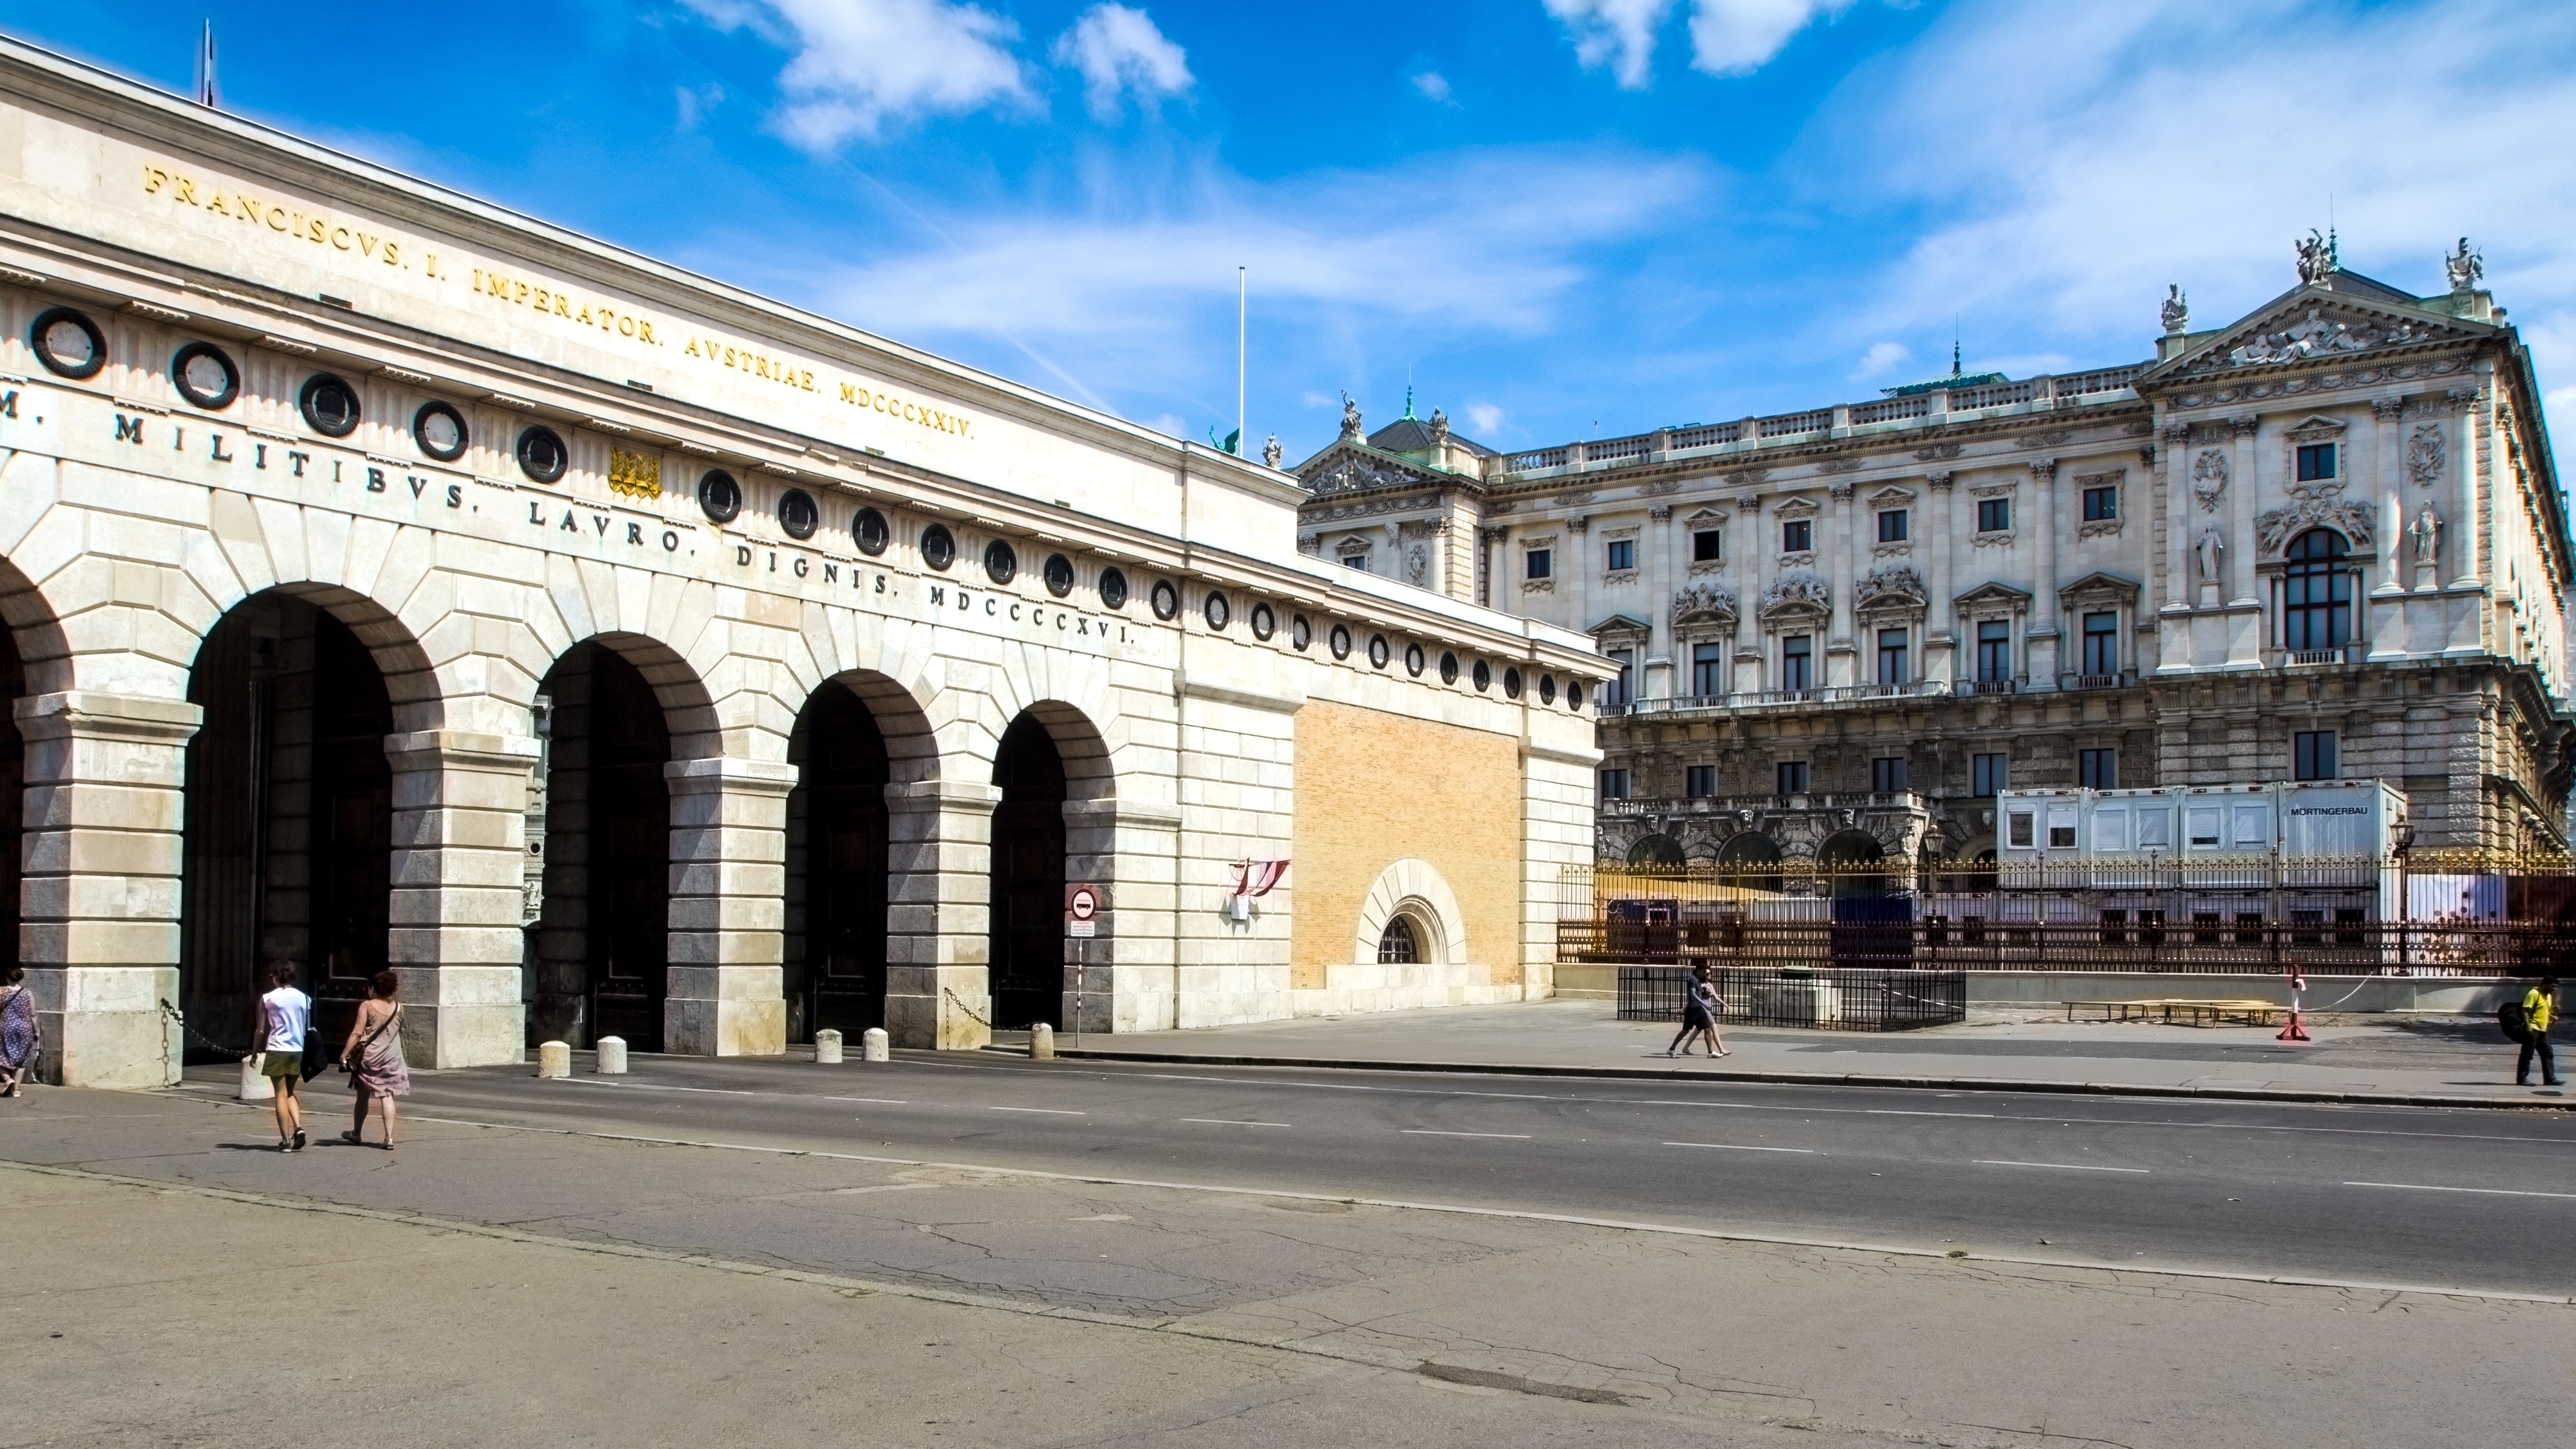
architecture, building, palace, downtown, plaza, castle, landmark, facade, goal, vienna, town square, input, hofburg imperial palace